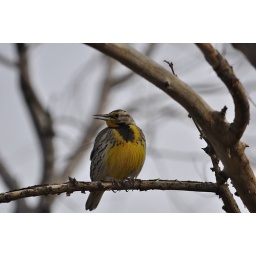
A Western Meadowlark sings his beautiful song in a crab apple tree in early spring.